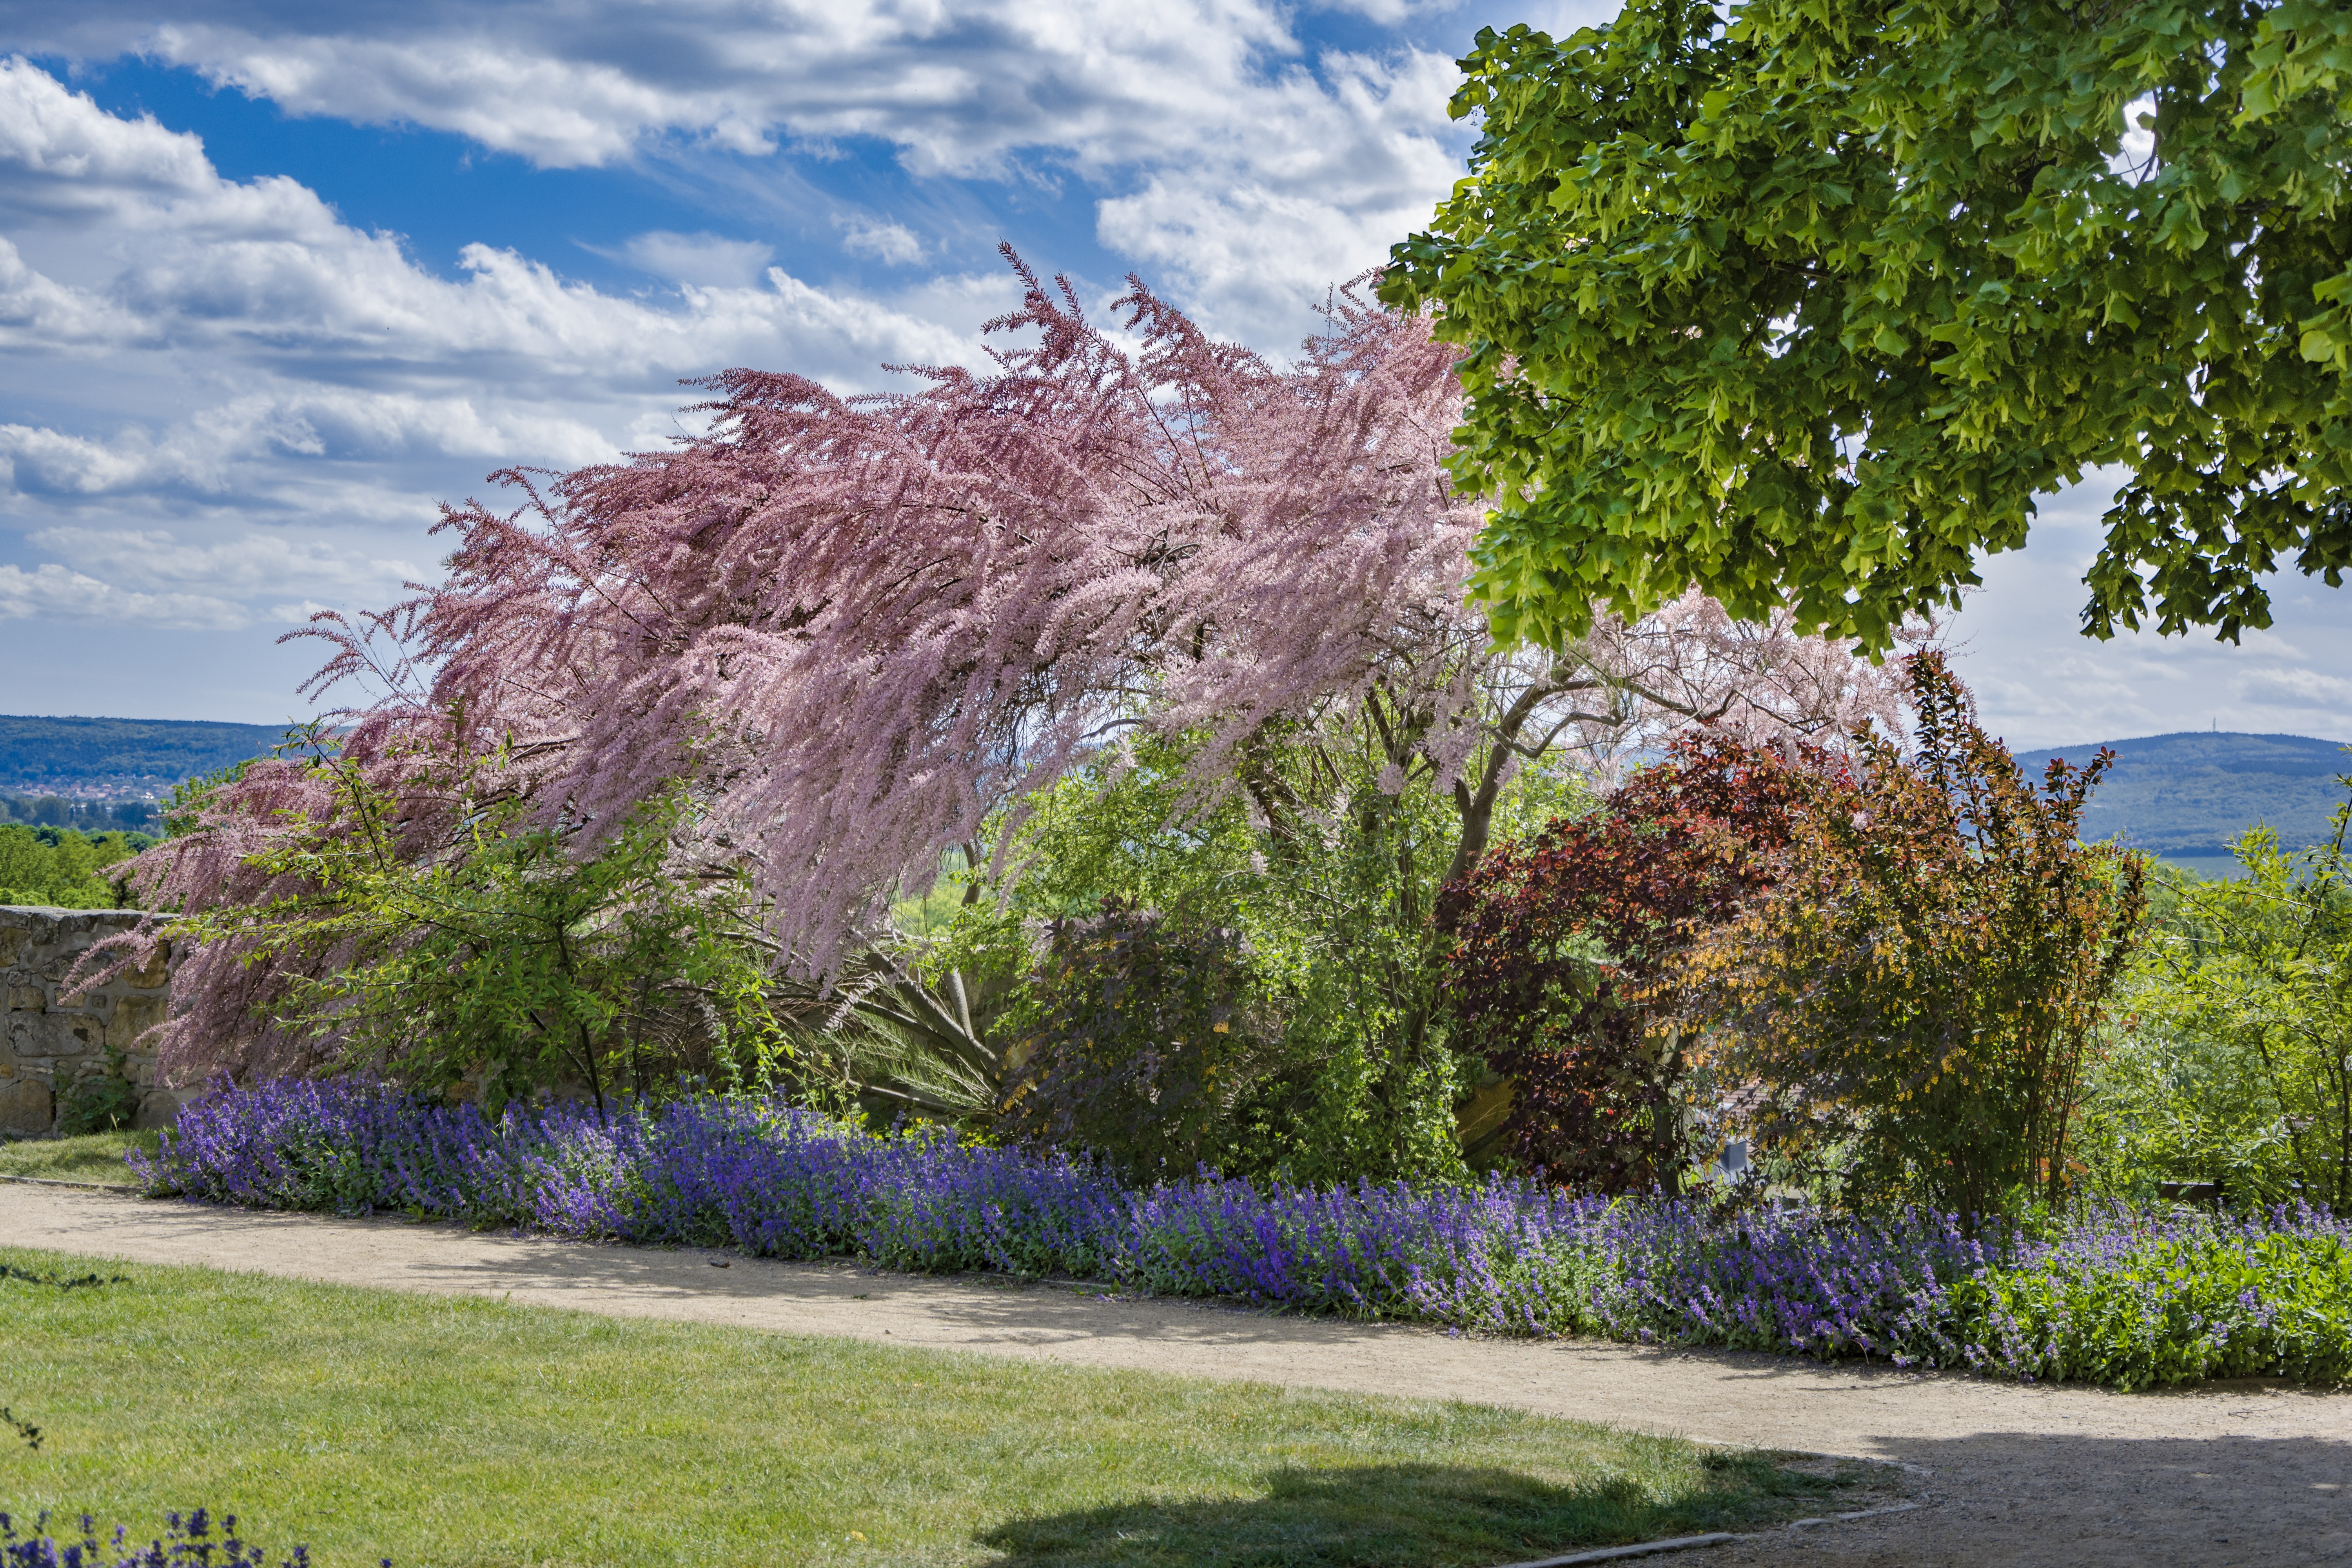
tree, nature, blossom, plant, lawn, meadow, flower, bloom, summer, bush, color, botany, garden, cherry blossom, shrub, estate, real estate, woody plant